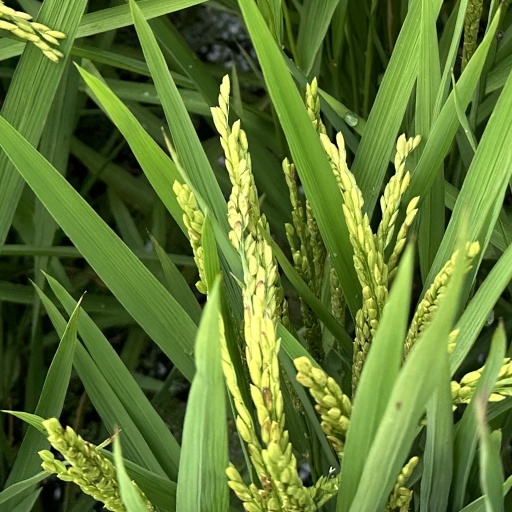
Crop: rice